WVTT-CD

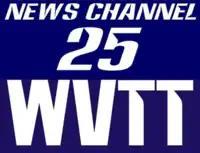
"NewsChannel 25" logo under Colonial stewardship.

WVTT-CA resumed local newscasts, including a simulcast of WVTT-FM's morning show and an evening newscast, from October 7, 2011, until April 29, 2013. WVTT-CA operated a staff of approximately a half-dozen reporters but did not have a weather or sports department, although Blaise O'Connor returned to the station for a short time (the only weather forecasts WVTT-CA used were hastily tacked on, rip-and-read radio style, to the end of each evening newscast; its morning newscast forecasts were phoned in by radio meteorologist Jim Renaldi, who continues to forecast for WVTT-FM). The evening newscast was, for its entire run under Colonial stewardship, anchored by Alexa Olson and Colonial CEO Jeff Andrulonis. The morning newscast was initially hosted by area radio veterans Michael Baldwin and Casey Hill, and later by former WESB morning host Josh Hatcher.